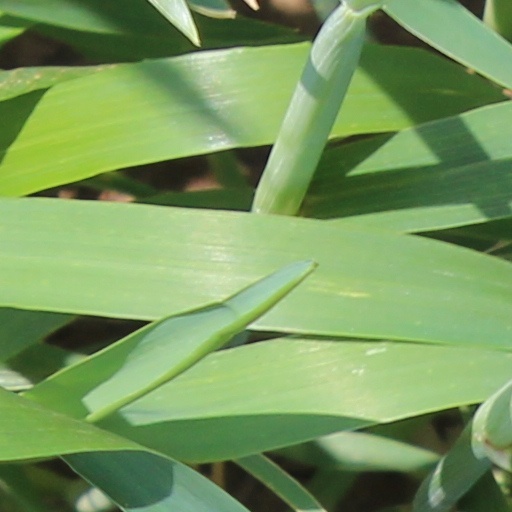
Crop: wheat